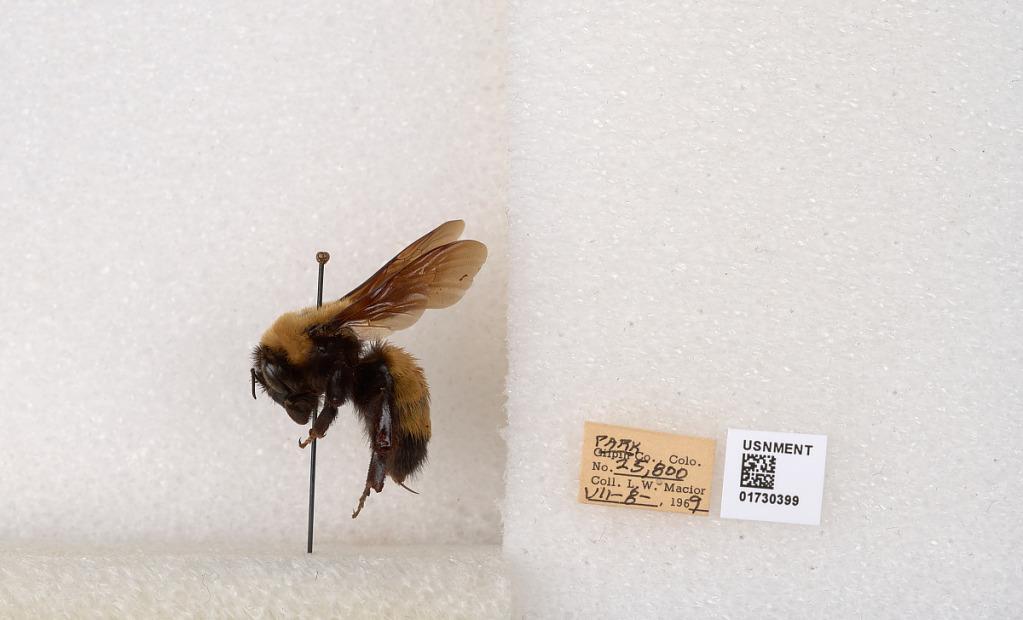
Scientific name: Bombus (Bombus) nevadensis Cresson